Spoiler (car)

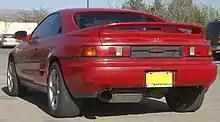
Toyota MR2 with a factory-installed rear spoiler

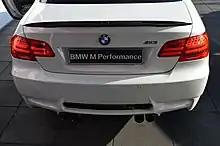
BMW E92 M3 Coupé with rear spoiler (black) made of Carbon fiber

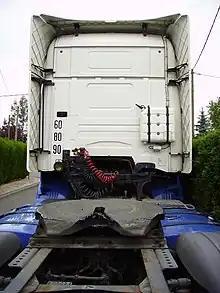
A Scania semi-trailer truck seen from behind. The spoilers attached to the top and sides of the cab are visible.

The goal of many spoilers used in passenger vehicles is to reduce drag and increase fuel efficiency. Passenger vehicles can be equipped with front and rear spoilers. Front spoilers, found beneath the bumper, are mainly used to decrease the air underneath the vehicle to reduce the drag coefficient and lift.